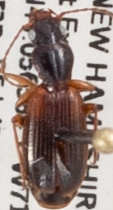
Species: Cymindis neglecta
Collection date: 2018-07-25
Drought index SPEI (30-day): -0.058
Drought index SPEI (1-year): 0.04
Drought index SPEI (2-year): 0.334